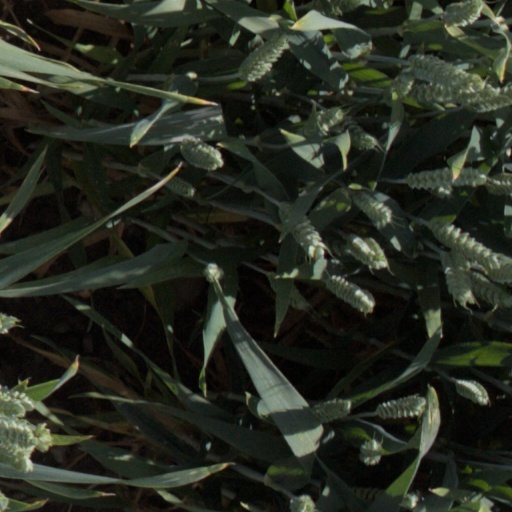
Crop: wheat